Isla de Mona

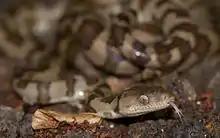
Mona Island boa

With the 1898 Treaty of Paris, Isla de la Mona, along with the rest of Puerto Rico, was handed to the United States by Spain. The population of Mona Isla was six at the time. Within two years of occupation, the Mona Island Light, left in an unfinished state since the beginning of the Spanish–American War, was completed and began operation. The lighthouse was not, as commonly believed, designed by Gustave Eiffel, but by the Spanish engineer Rafael Ravena in 1886. It was accessible by the Mona Island Tramway from the beach and remained in continuous operation until 1976 when it was replaced by a newer automated light near the center of the island.